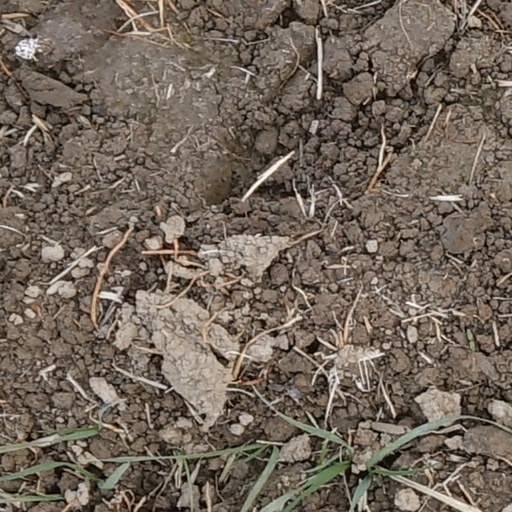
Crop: wheat